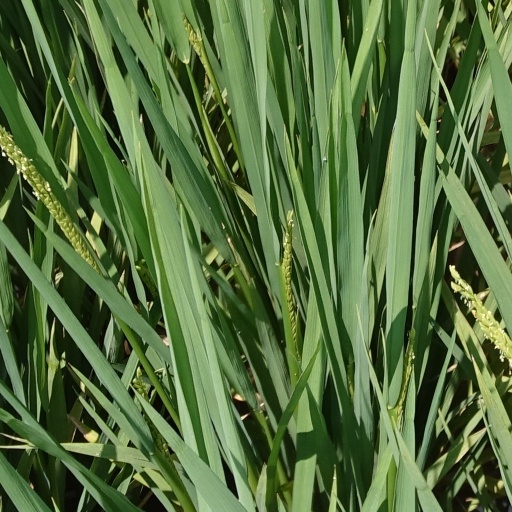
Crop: rice